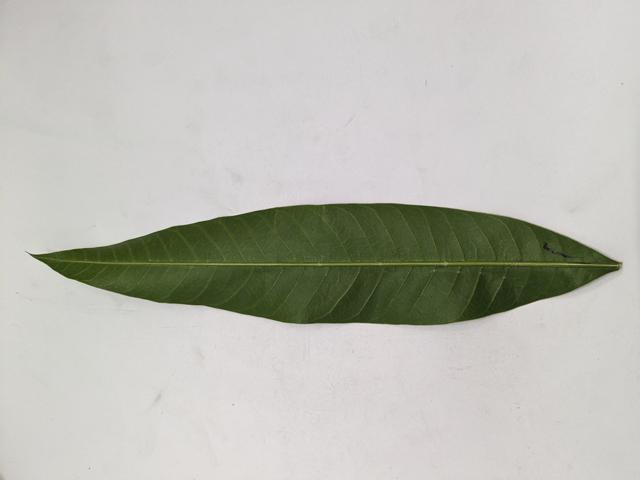
Mango leaf variety: Chaunsa